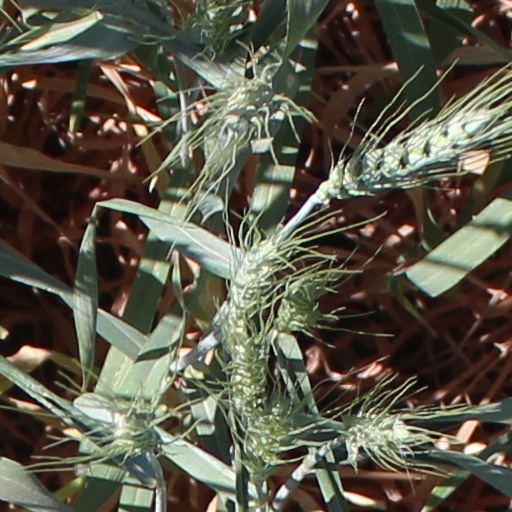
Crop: wheat